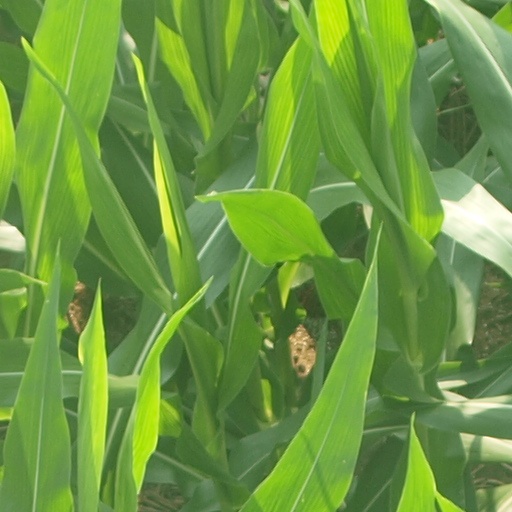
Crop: maize; corn